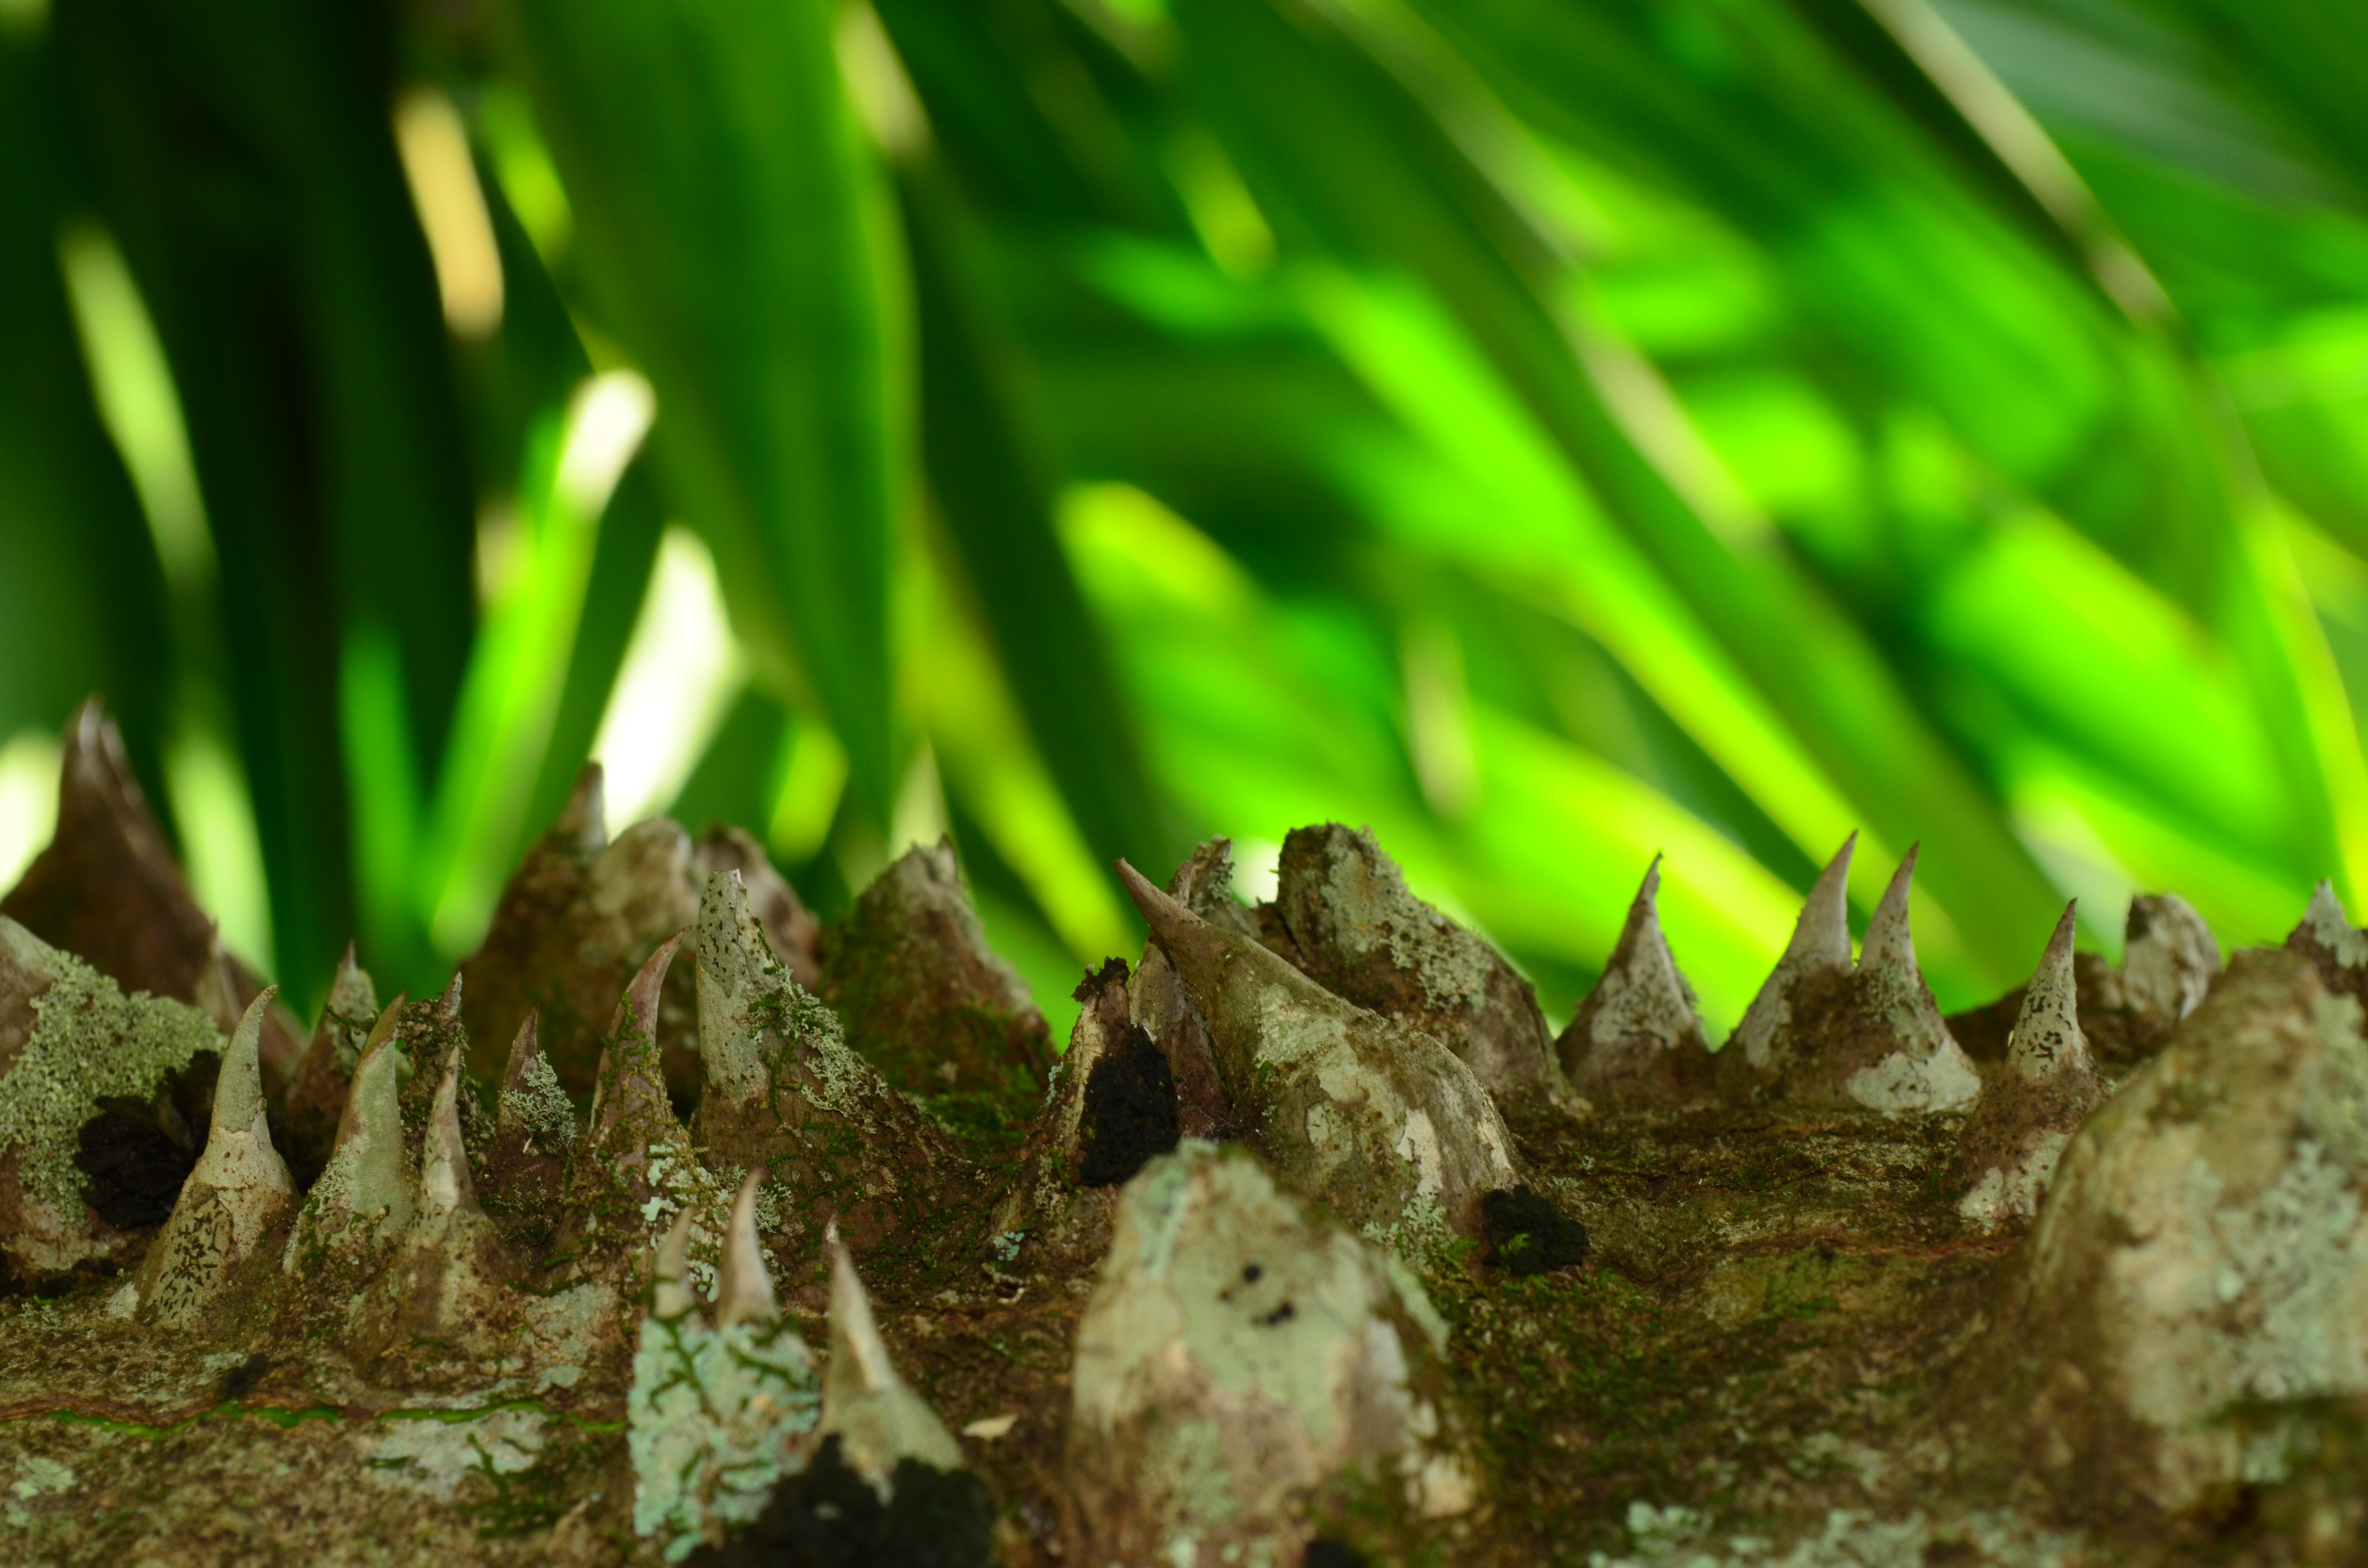
grass, plant, leaf, flower, wildlife, food, green, soil, amphibian, flora, fauna, verde, hoja, espina, paloborracho, macro photography